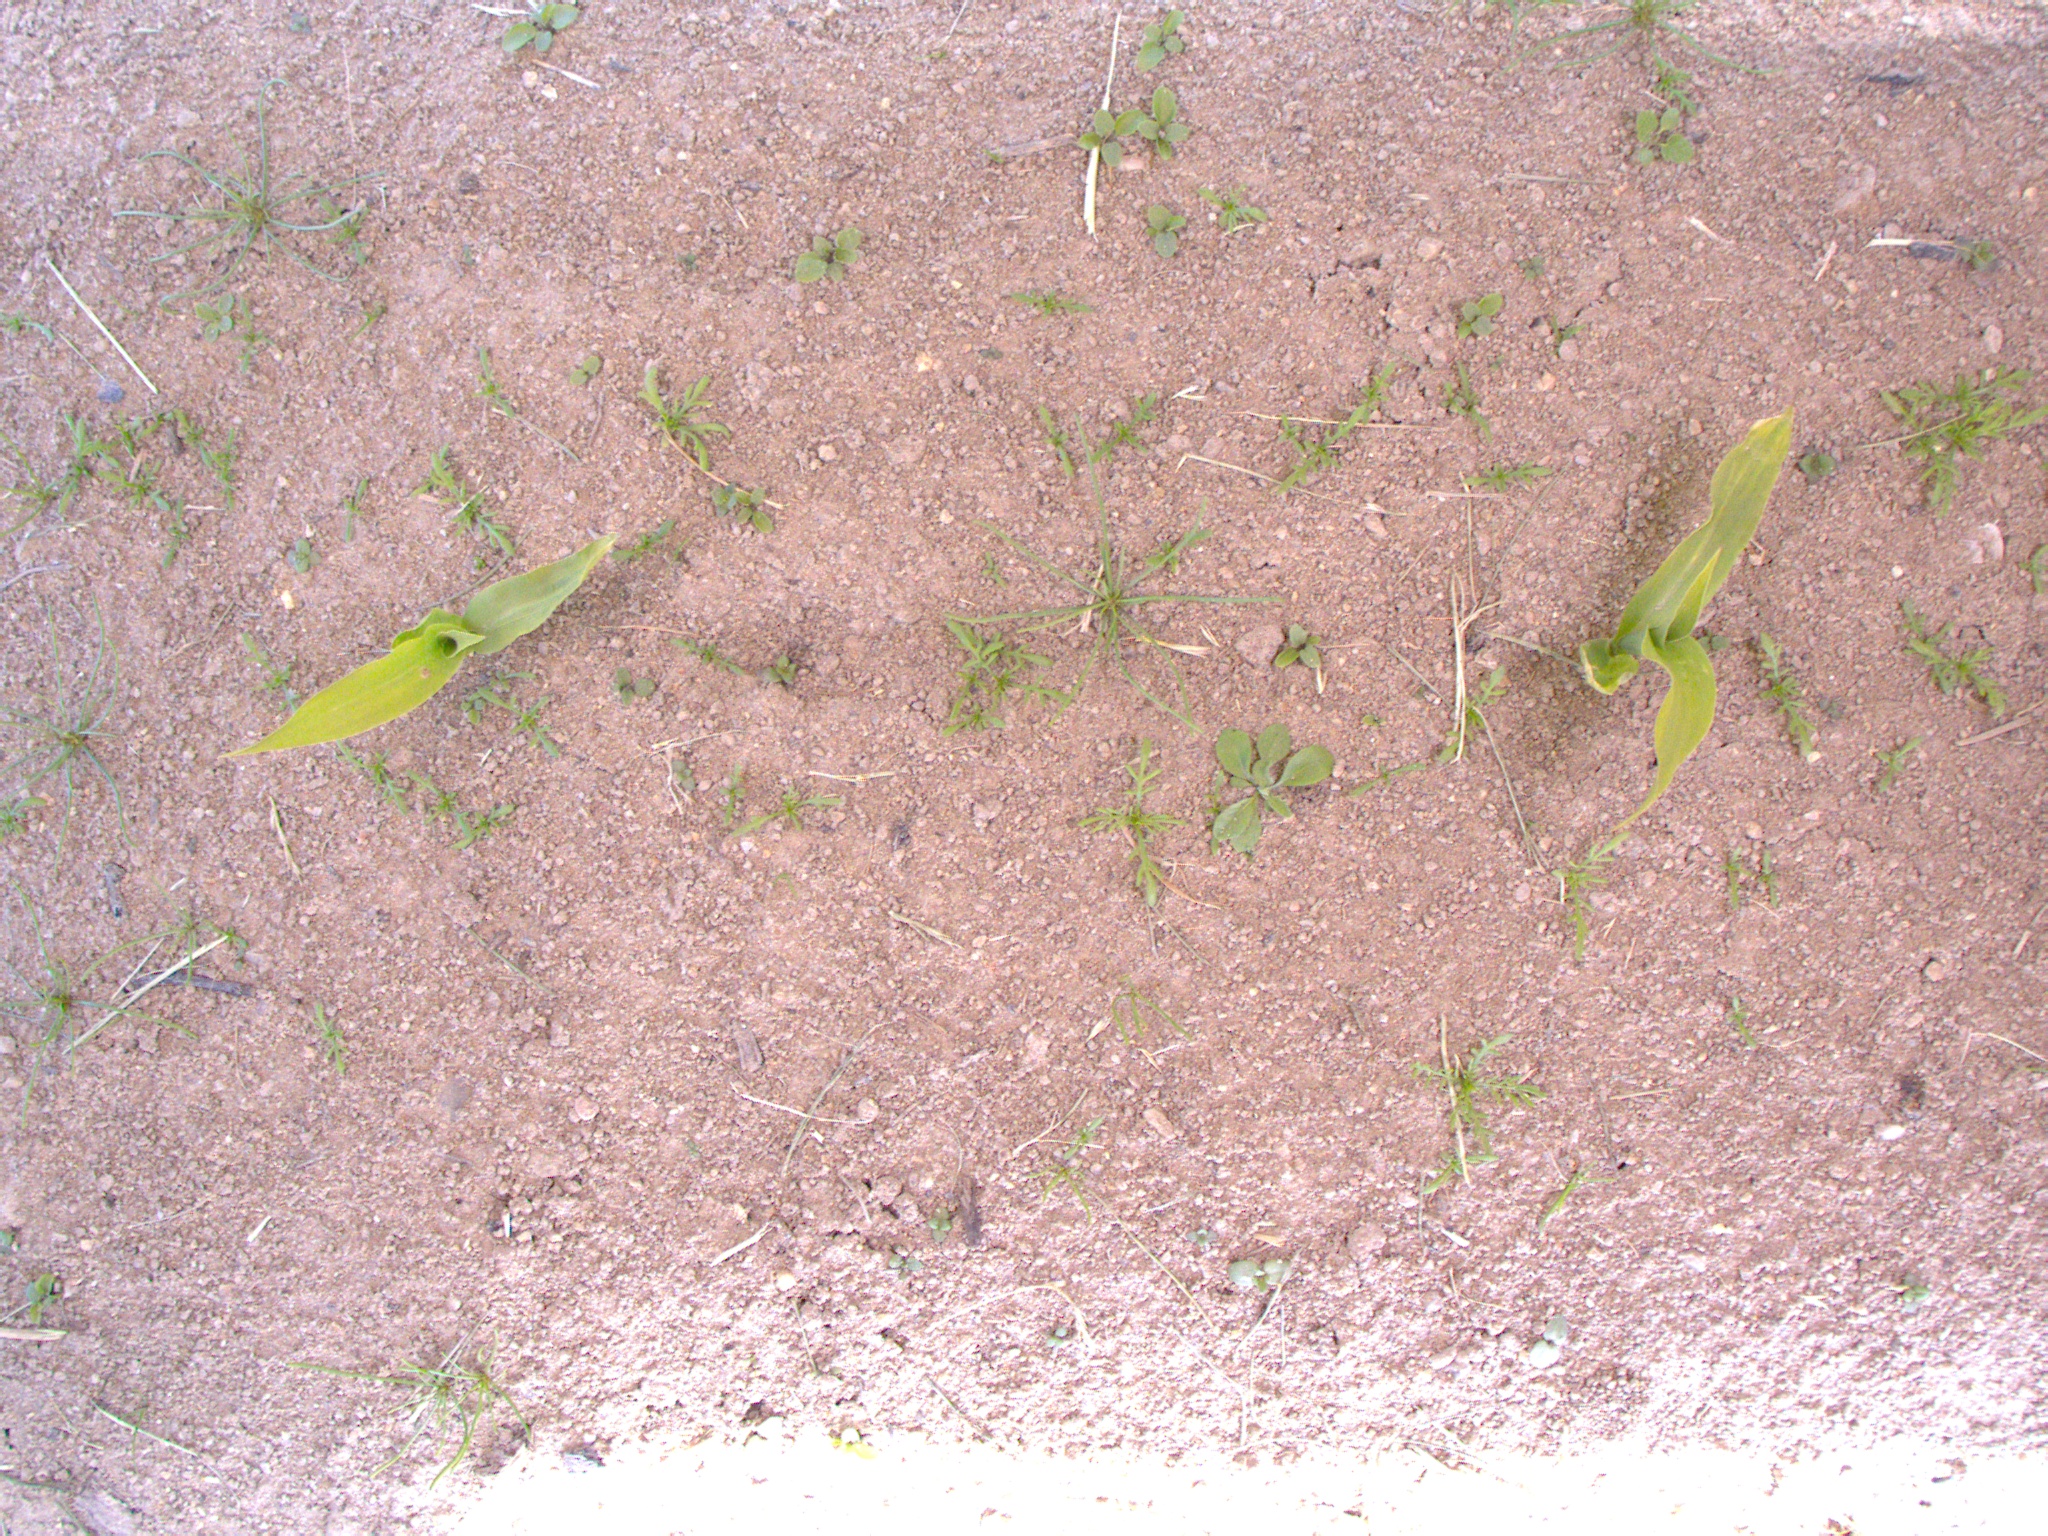
Crop: maize
Objects: maize, maize, stem_maize, stem_maize